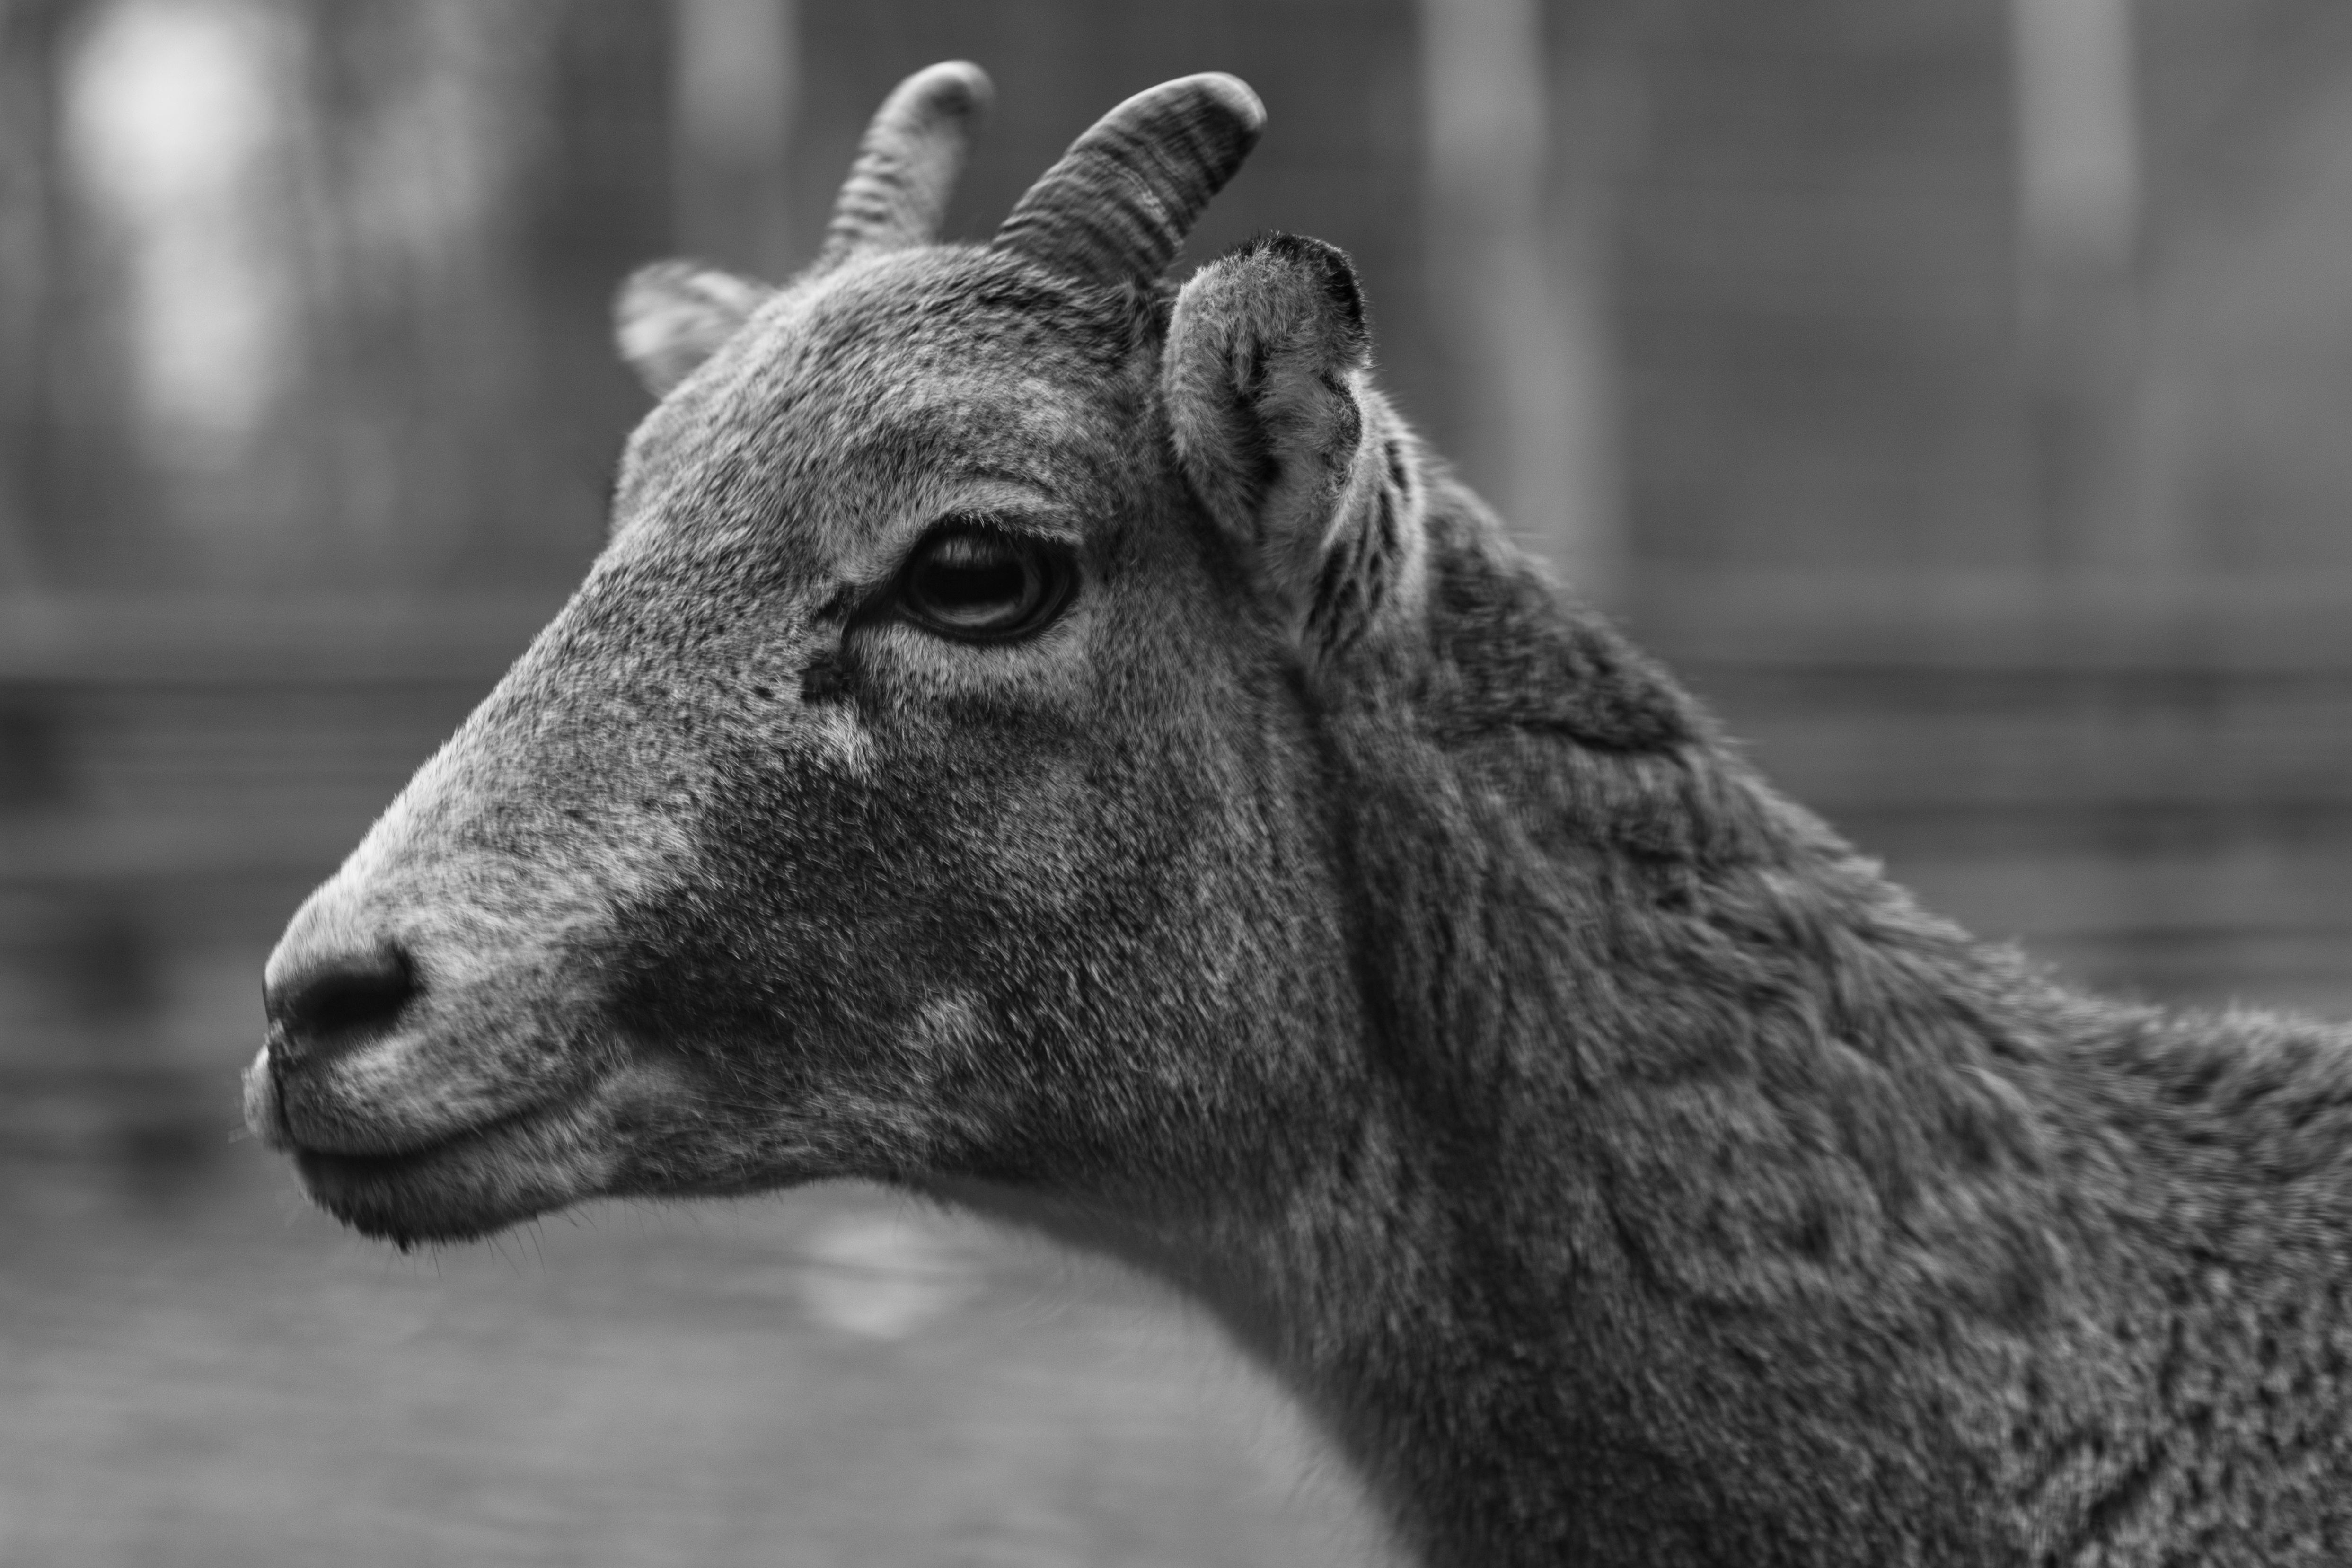
nature, forest, black and white, animal, wildlife, wild, young, sheep, mammal, black, monochrome, fauna, antler, close up, head, vertebrate, sheeps, hirsch, scheu, animal world, red deer, antler carrier, monochrome photography